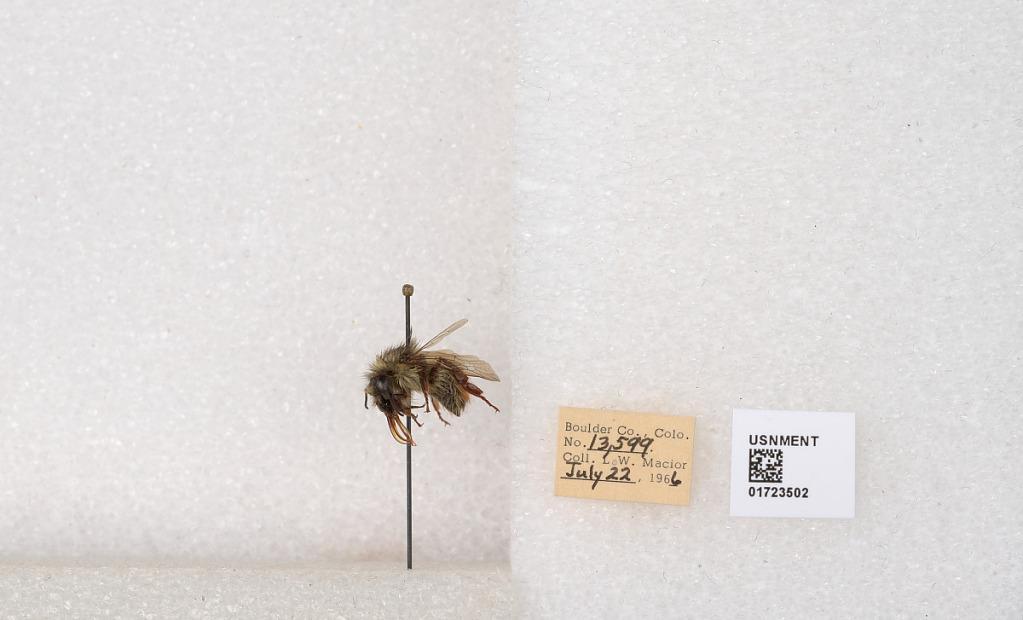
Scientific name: Bombus flavifrons Cresson
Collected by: L. Macior
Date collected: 1966-7-22
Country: United States
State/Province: Colorado
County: Boulder
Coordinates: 40.0925, -105.358